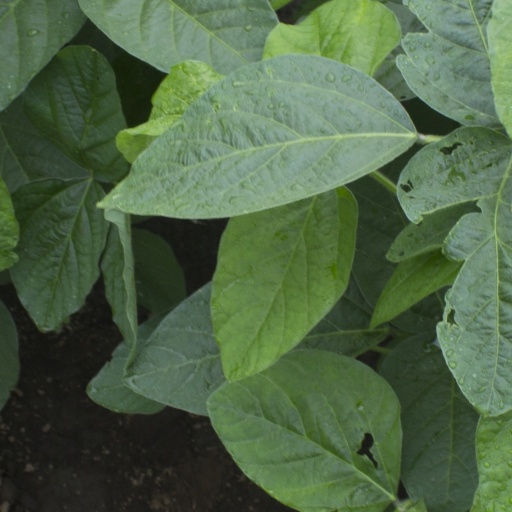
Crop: soybean